Roman Catholic Diocese of Charleston

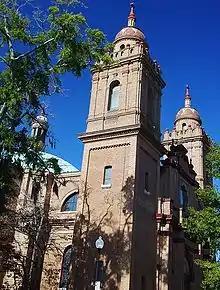
Basilica Shrine of St. Mary's, Wilmington, North Carolina (2010)

"See List of Roman Catholic churches in the Diocese of Charleston"